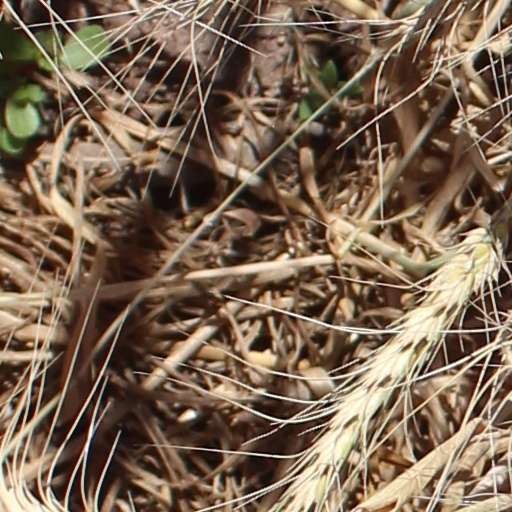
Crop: wheat